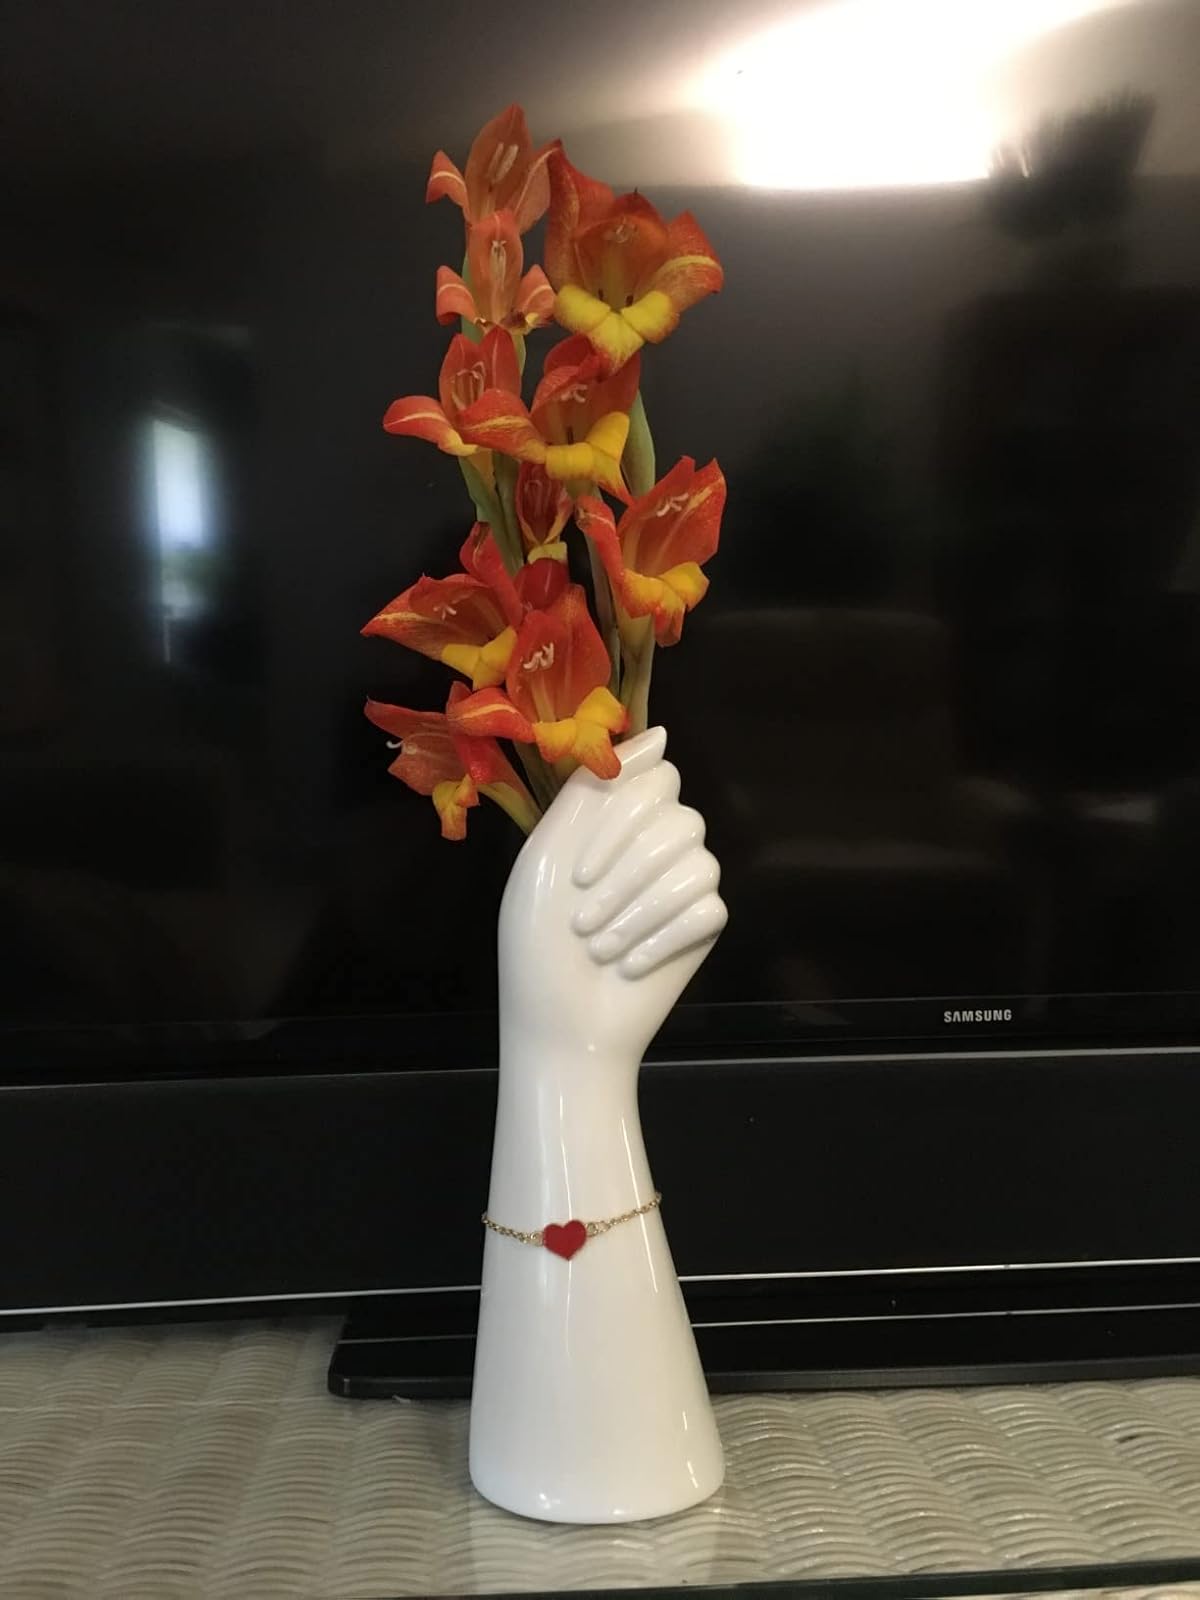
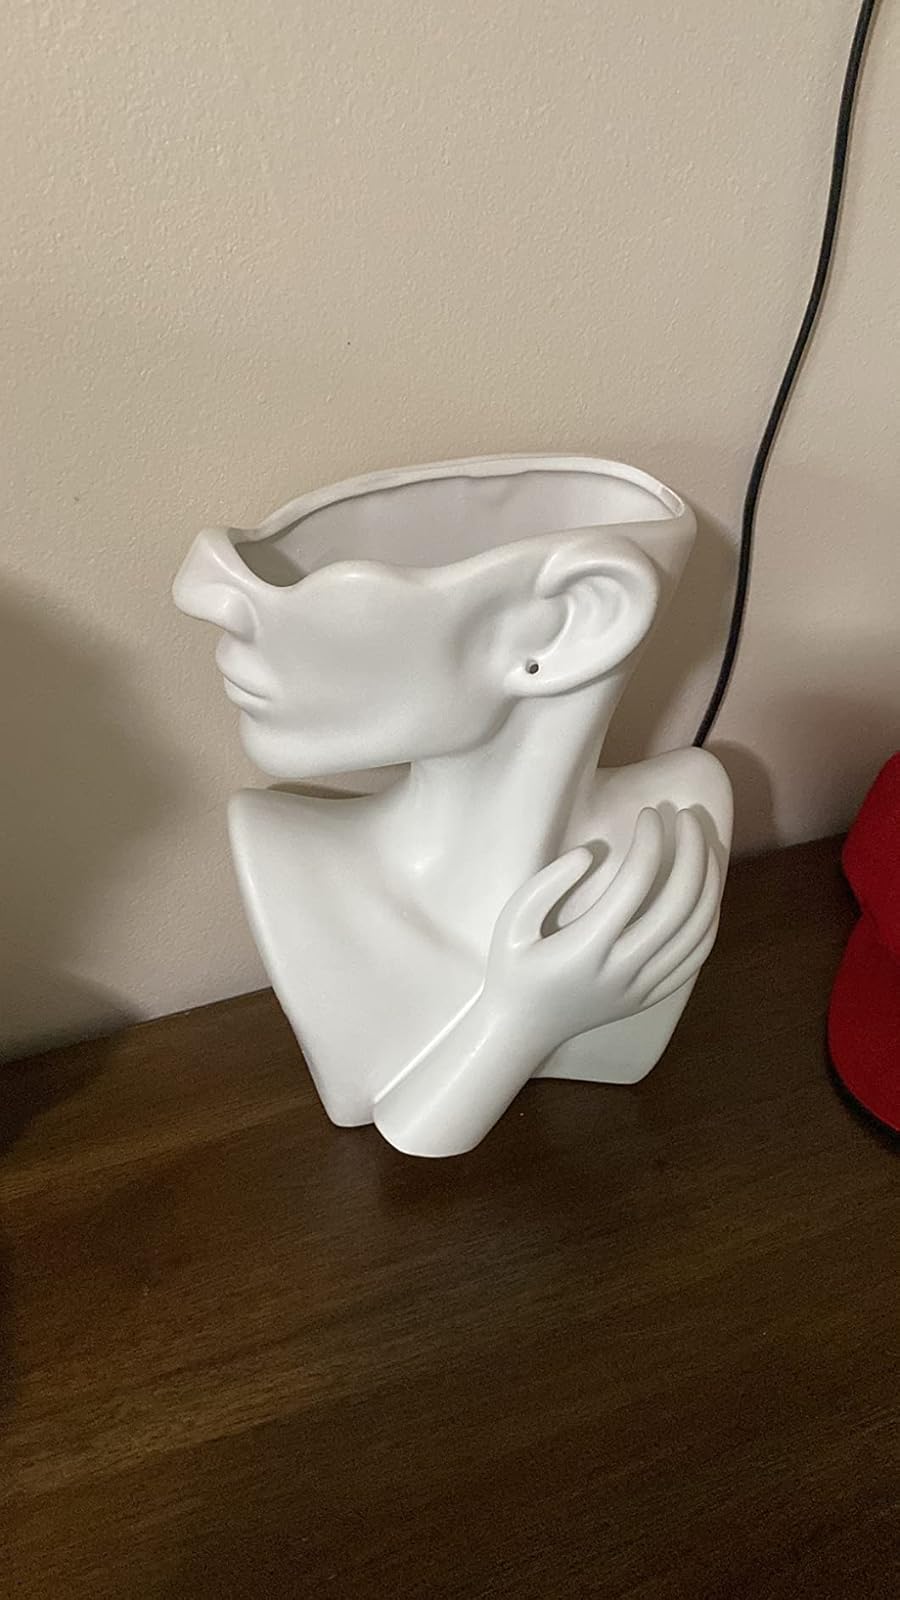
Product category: vase
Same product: no